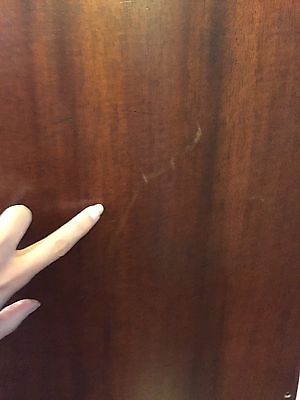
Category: table